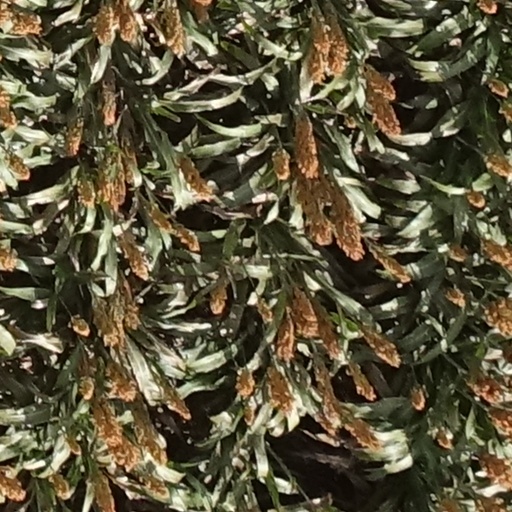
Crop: sorghum